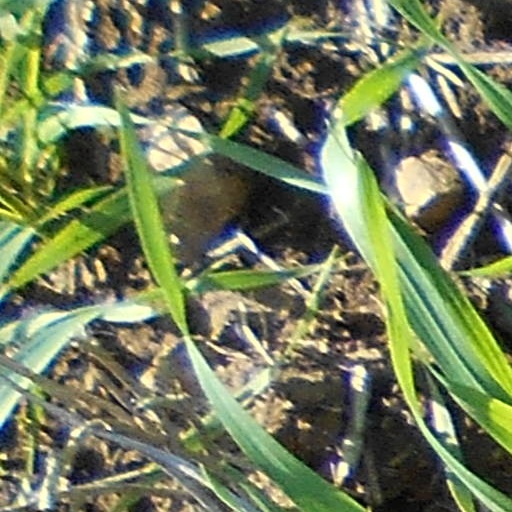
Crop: wheat